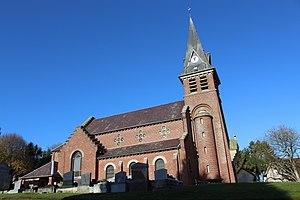
L'église de Hargicourt (Aisne)
Hargicourt est une commune française située dans le département de l'Aisne, en région Hauts-de-France. Complètement détruite en 1917, elle a reçu la Croix de Guerre 1914-1918. Son histoire se singularise également par les assemblées du Désert qui s'y sont tenues au temps des persécutions contre les protestants, au XVIIIᵉ siècle.
L'église Saint-Pierre d'Hargicourt est une église située à Hargicourt, en France.